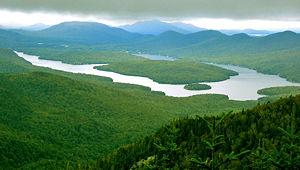
La géographie des États-Unis consiste en l'étude du territoire des États-Unis, pays d'Amérique du Nord s'étendant de l'océan Pacifique à l'ouest à l'océan Atlantique à l'est sur une superficie de 9 600 000 km², ce qui en fait le quatrième pays le plus vaste sur Terre. Il est bordé au nord par le Canada et au sud par le Mexique.
Le lac Placid est un lac situé dans les Adirondacks, au nord de l'État de New York, à une altitude de 566 m. Sa superficie atteint 8,8 km² et sa profondeur moyenne est de 15 m.
Lake Placid est une ville américaine dans l'État de New York au milieu des montagnes Adirondacks.
Cet article dresse une liste de lacs dans l'État de New York aux États-Unis. La liste n'est pas exhaustive.